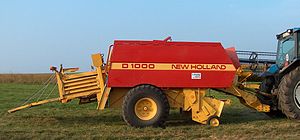
Bigballepresser
Bigballepresse
New Holland D1000 Bigballepresse
En bigballepresser er en ballepresser, der presser væsentligt større baller end de traditionelle ballepressere.